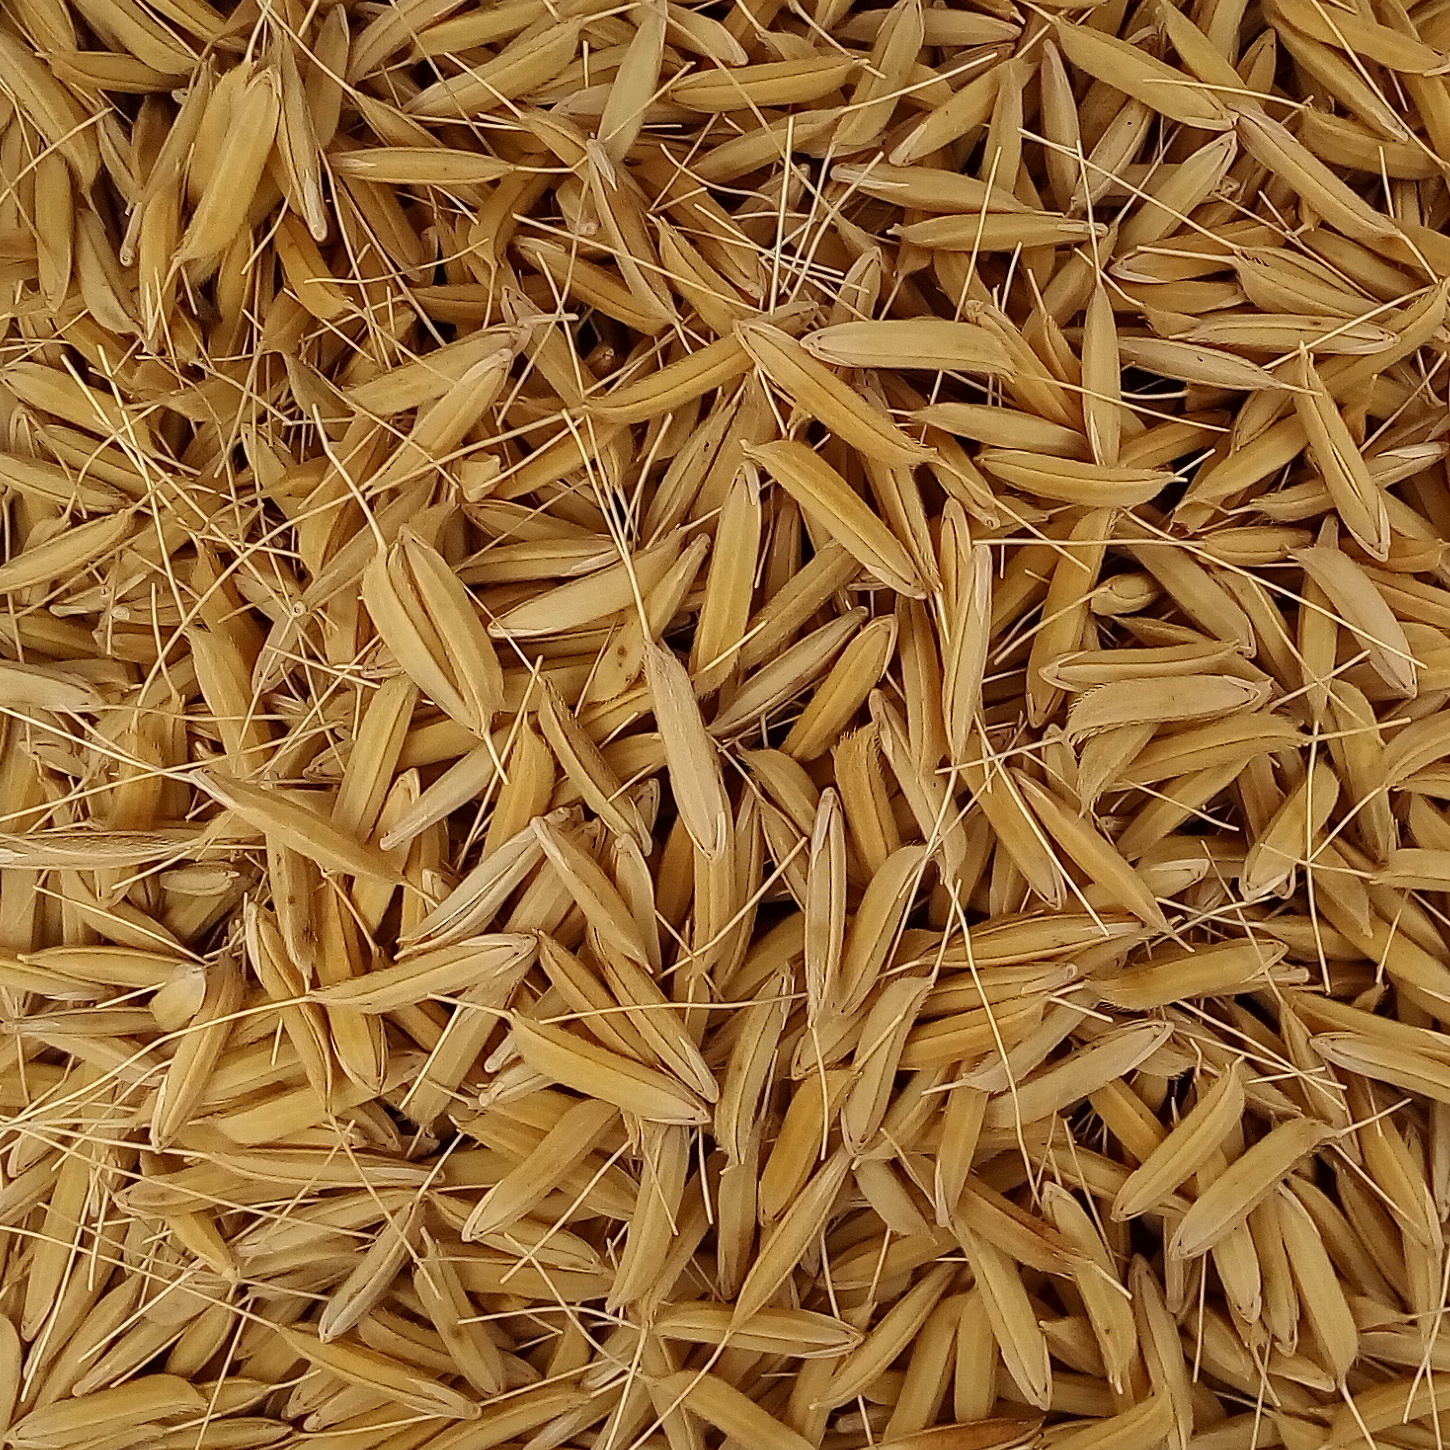
Rice seed variety: 1637